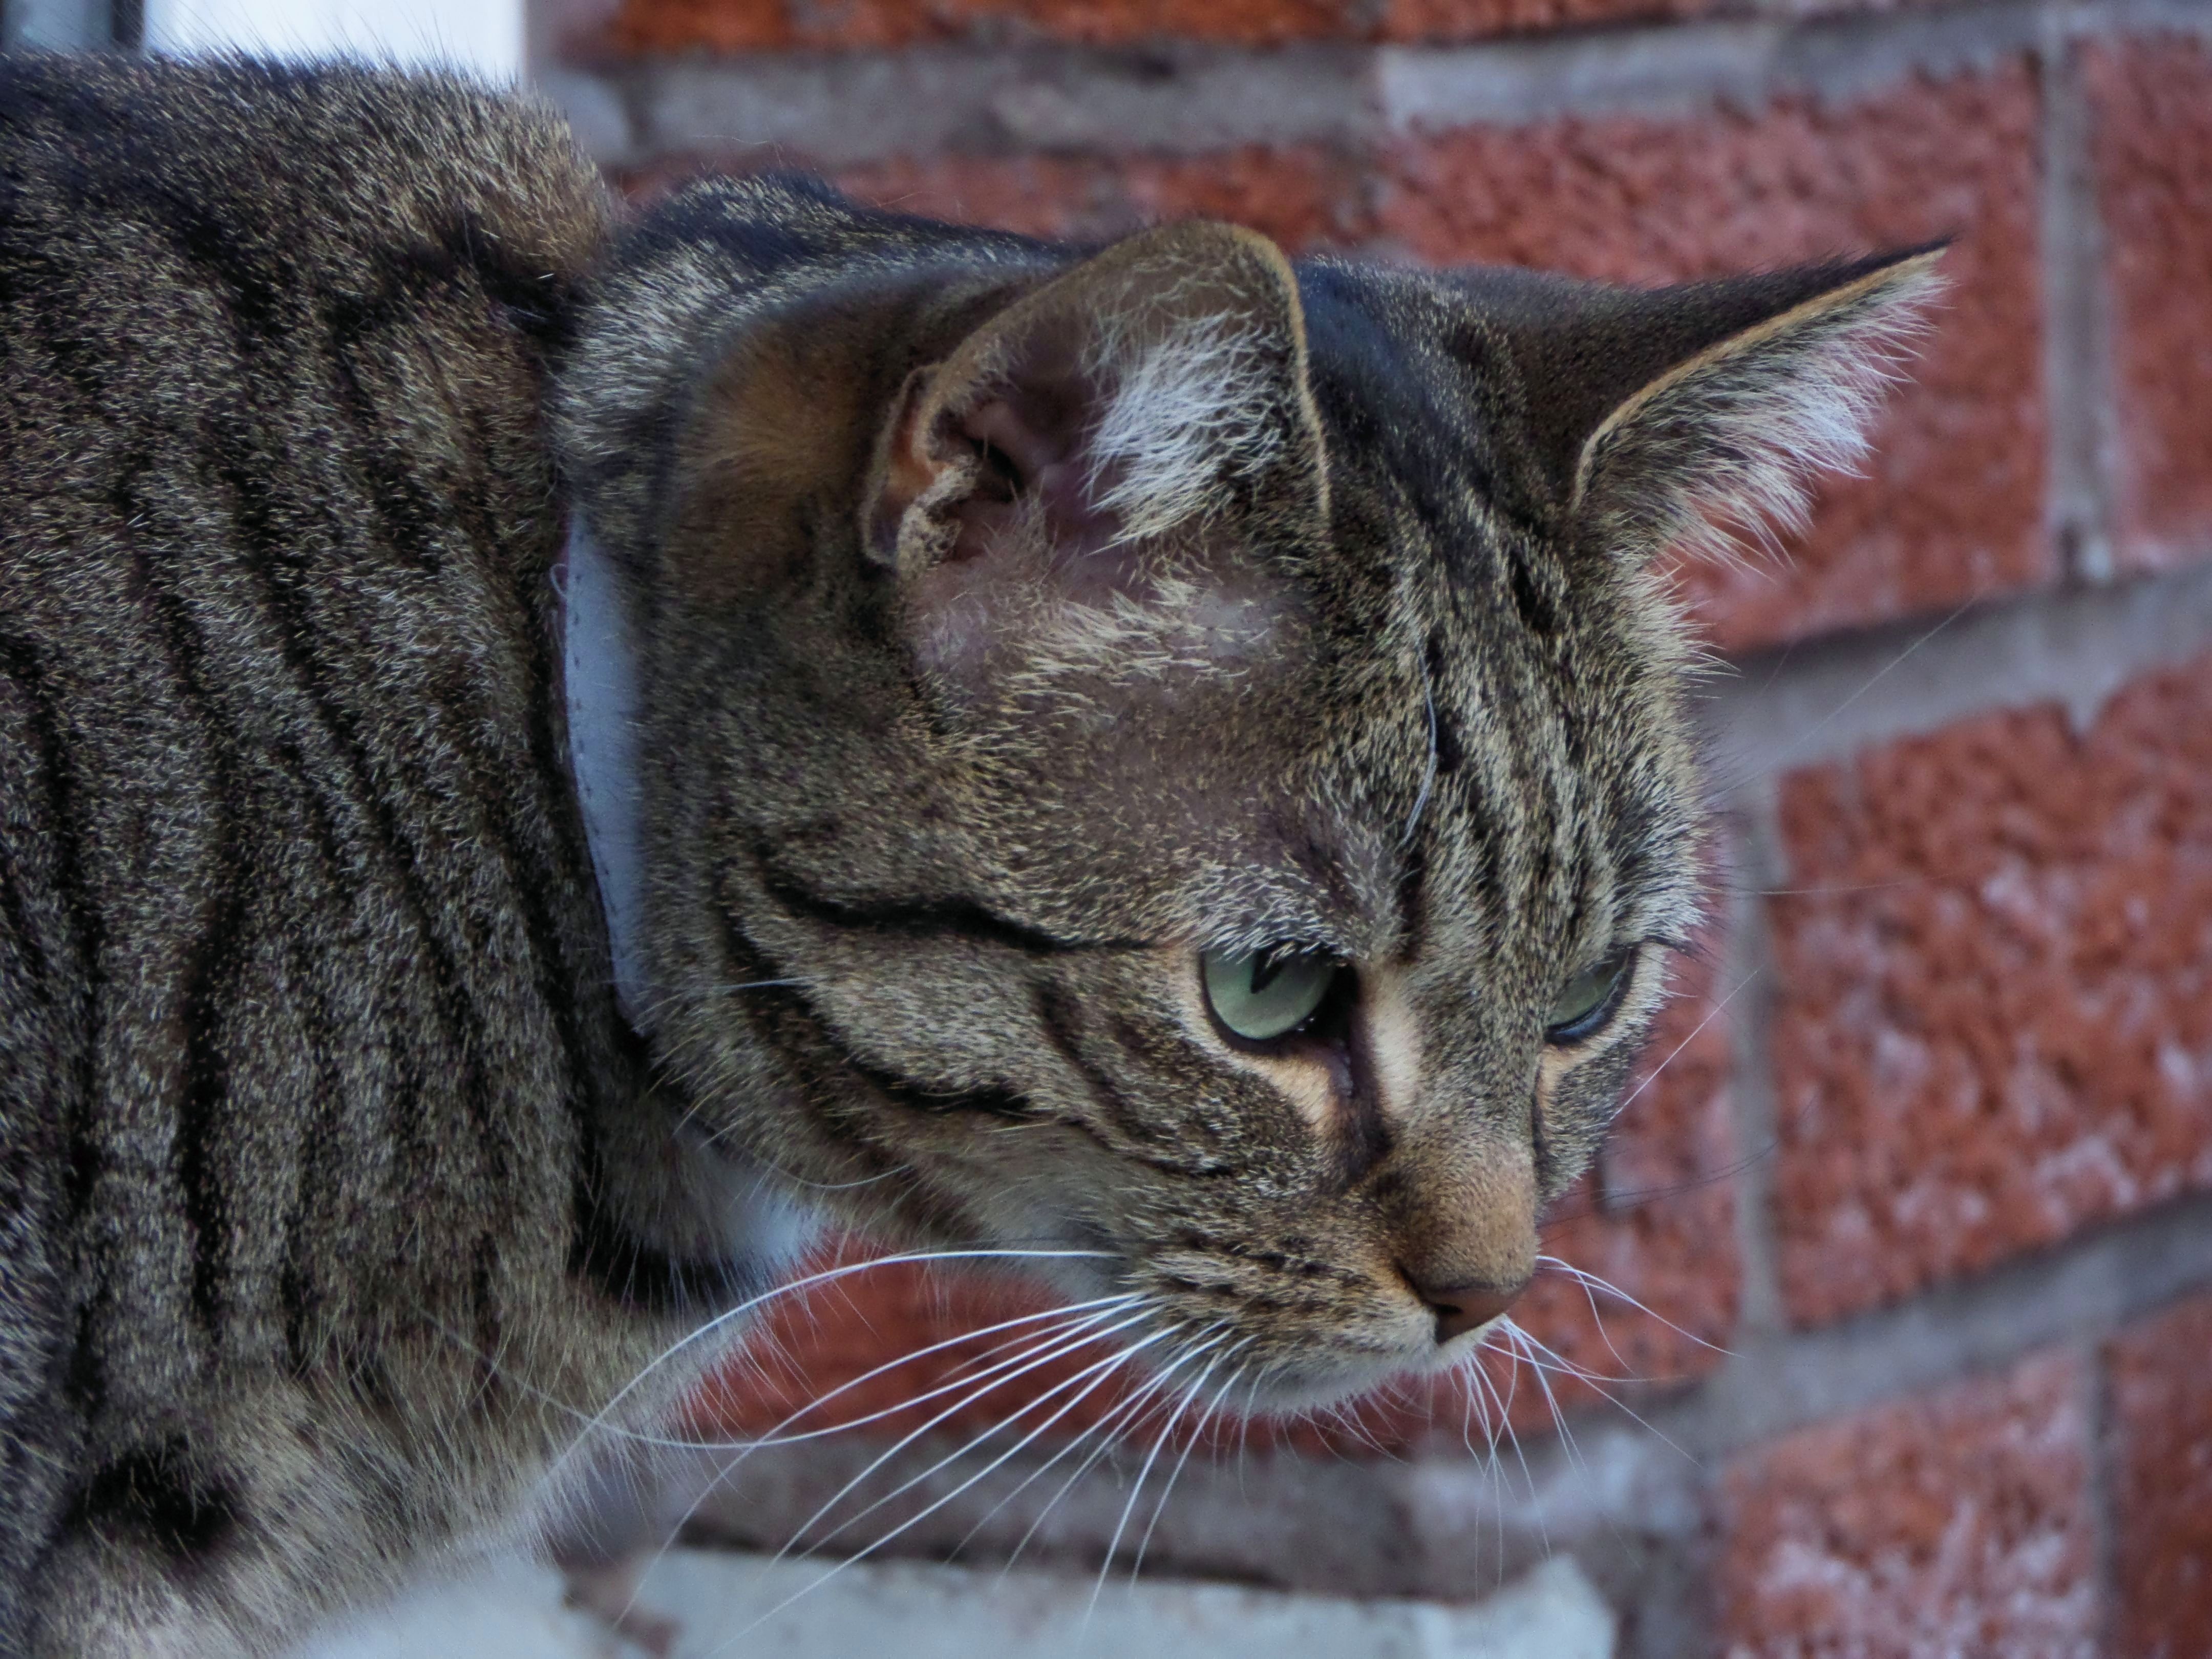
cat, mammal, fauna, mustache, close up, whiskers, vertebrate, hunting, cat's eyes, tabby cat, european shorthair, wild cat, small to medium sized cats, cat like mammal, domestic short haired cat, pixie bob